Taraka Ramudu

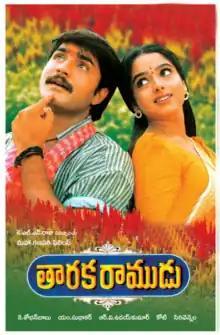
Theatrical release poster

Taraka Ramudu is a 1997 Indian Telugu-language romantic drama film directed by R. V. Udayakumar, starring Srikanth and Soundarya. The film was partially reshot and released in Tamil as Velli Nilave (1998) with Manivannan and Senthil replacing Kota Srinivasa Rao and Babu Mohan, respectively. Selva dubbed for Srikanth's character in the Tamil version.